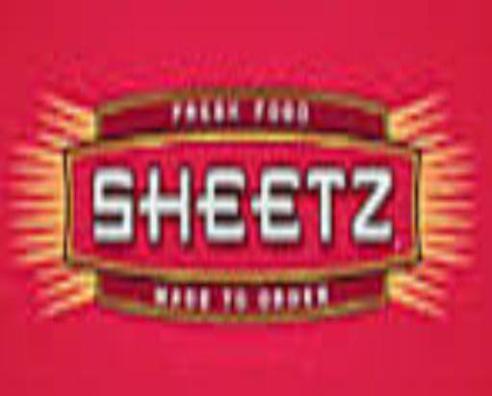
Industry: Food